Forward pass

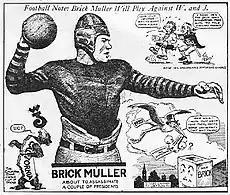
Editorial cartoon depicting Cal's Brick Muller vs. W & J College, 1922

From 1915 to 1916, Pudge Wyman and end Bert Baston of Minnesota were "one of the greatest forward-passing combinations in the history of the gridiron".